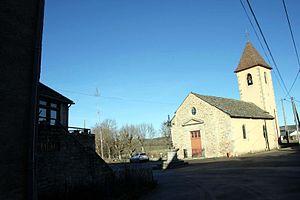
Marie et église de Servières (Lozère - France)
Servières est une ancienne commune française, située dans le département de la Lozère en région Occitanie. Depuis le 1ᵉʳ janvier 2019, elle est une commune déléguée de Monts-de-Randon.